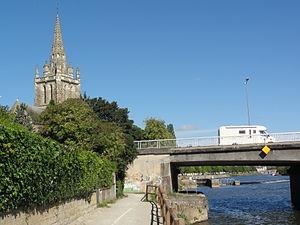
Le pont d'Avesnières ou Avénières est un pont construit sur la Mayenne à Laval. Construit une première fois en 1839, il a été détruit plusieurs fois avant d'obtenir sa forme actuelle en 1946. C'est le troisième plus vieux pont routier de la ville, après le Pont-Vieux et le pont Aristide-Briand. Le pont d'Avesnières est en outre le pont le plus méridional de Laval. Le pont en aval le plus proche est celui de Port-Rhingeard, situé entre les communes d'Entrammes et l'Huisserie, distant de neuf kilomètres.
Ce tableau présente la liste de tous les ponts de la ville de Laval, Mayenne, en France. Ceux-ci sont présentés selon leur position sur la Mayenne, d'amont en aval.
La rocade de Laval est un aménagement routier permettant de contourner la ville de Laval en Mayenne. Elle se compose de deux tronçons : les rocades Nord & Est entre le quartier de Thévalles et Saint-Berthevin, et la rocade Sud entre Bonchamp-les-Laval et Saint-Berthevin.